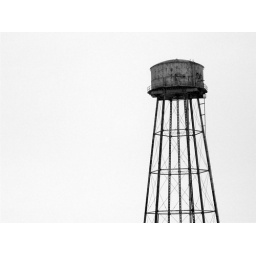
A water tower near Amboy.